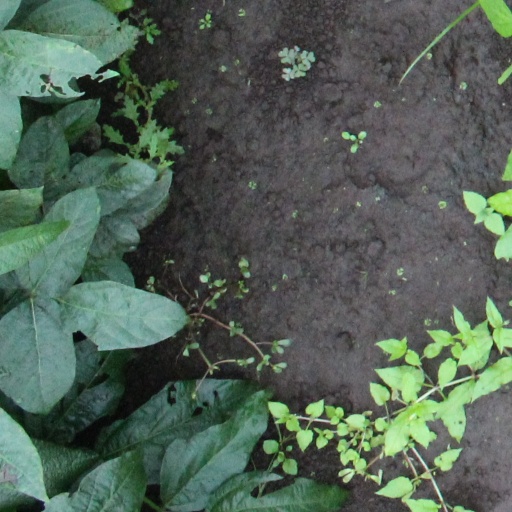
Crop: soybean